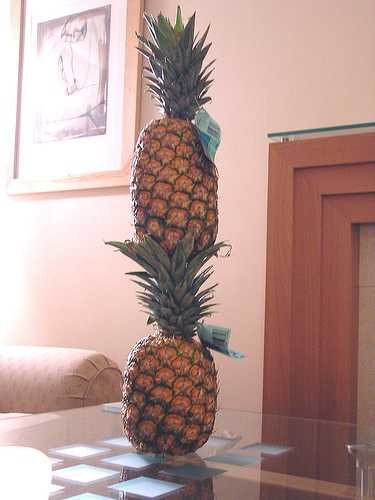
Label: Pineapple